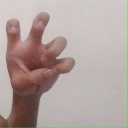
अक्षर: छ